Riyadh Street Circuit

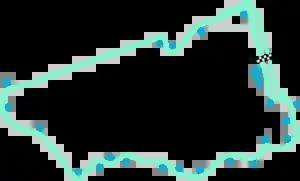
The original layout of Riyadh Street Circuit (2018–2019)

The Final track layout was shortened to , and it features a distinctive second sector, with its tight corners being unique to the track in the Formula E Championship.